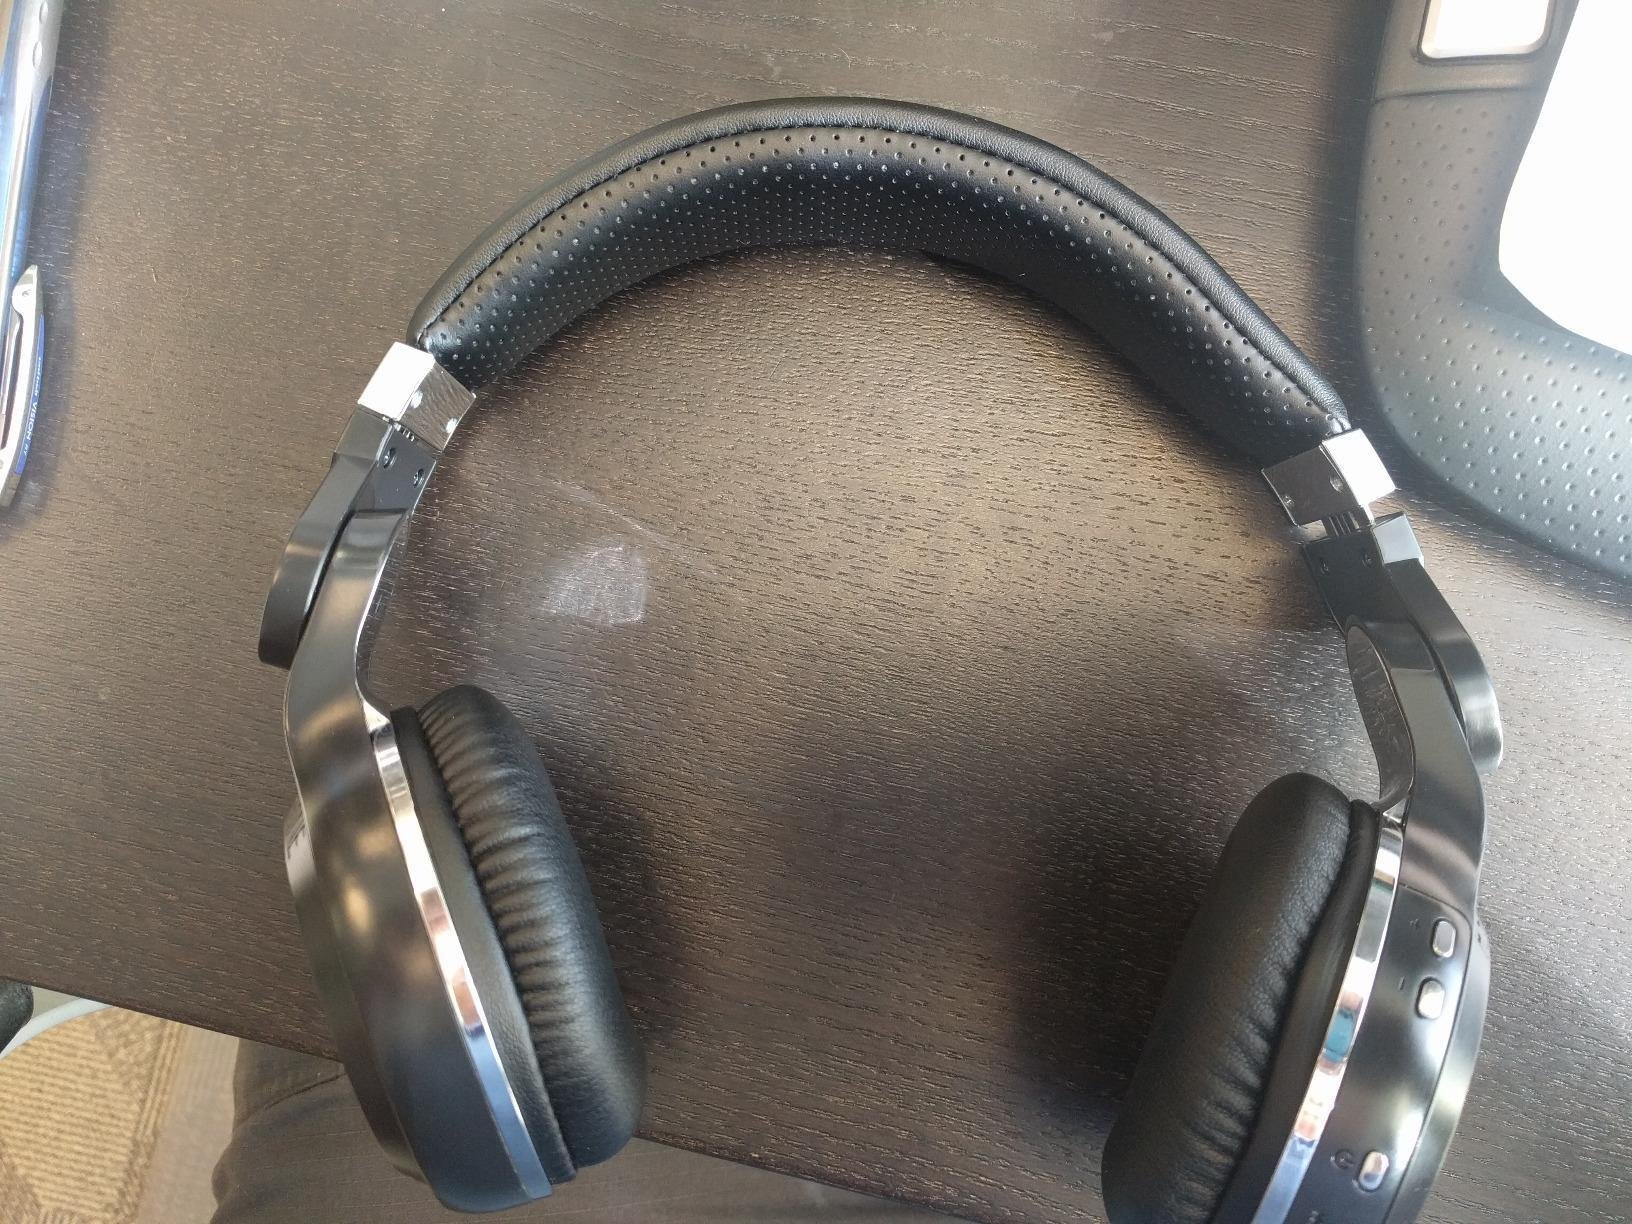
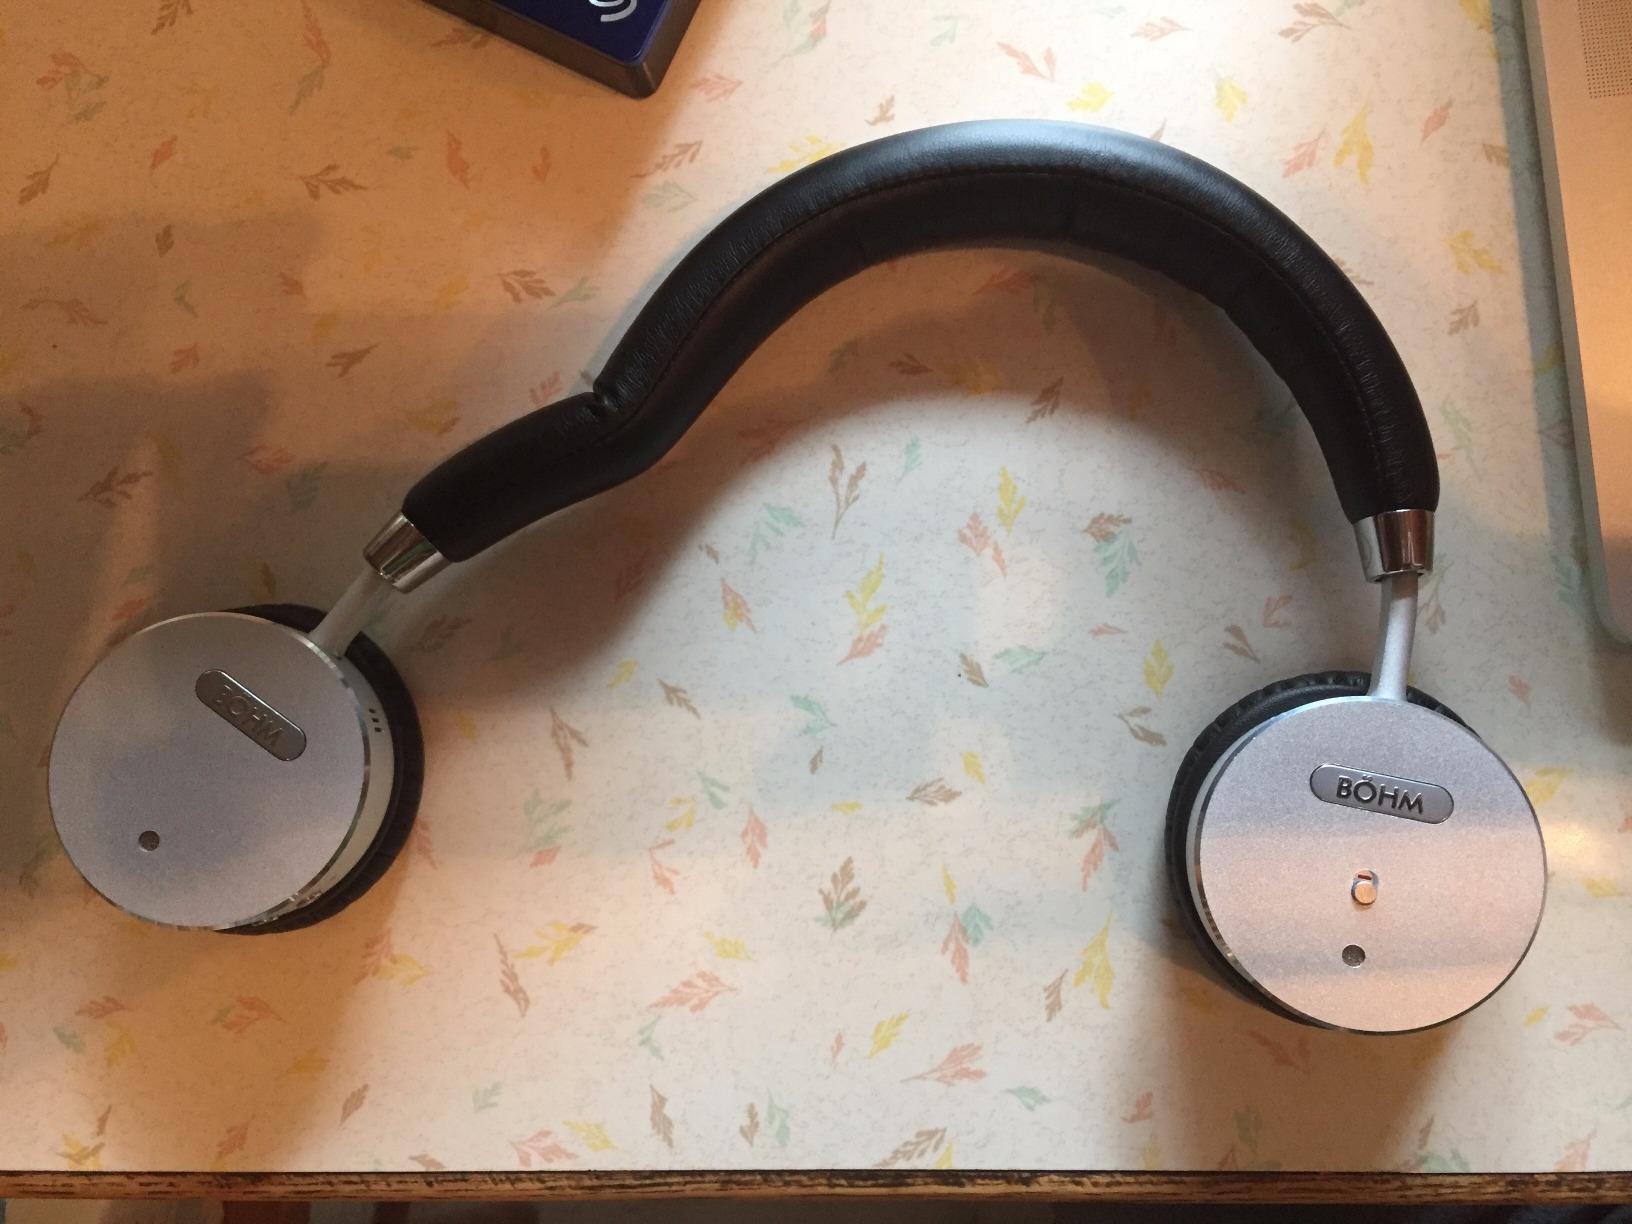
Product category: headphones
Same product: no